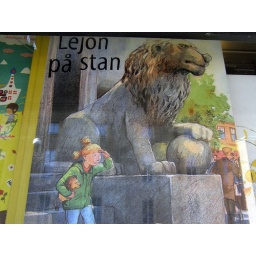
Children's book by Finn Zetterholm in the City library window